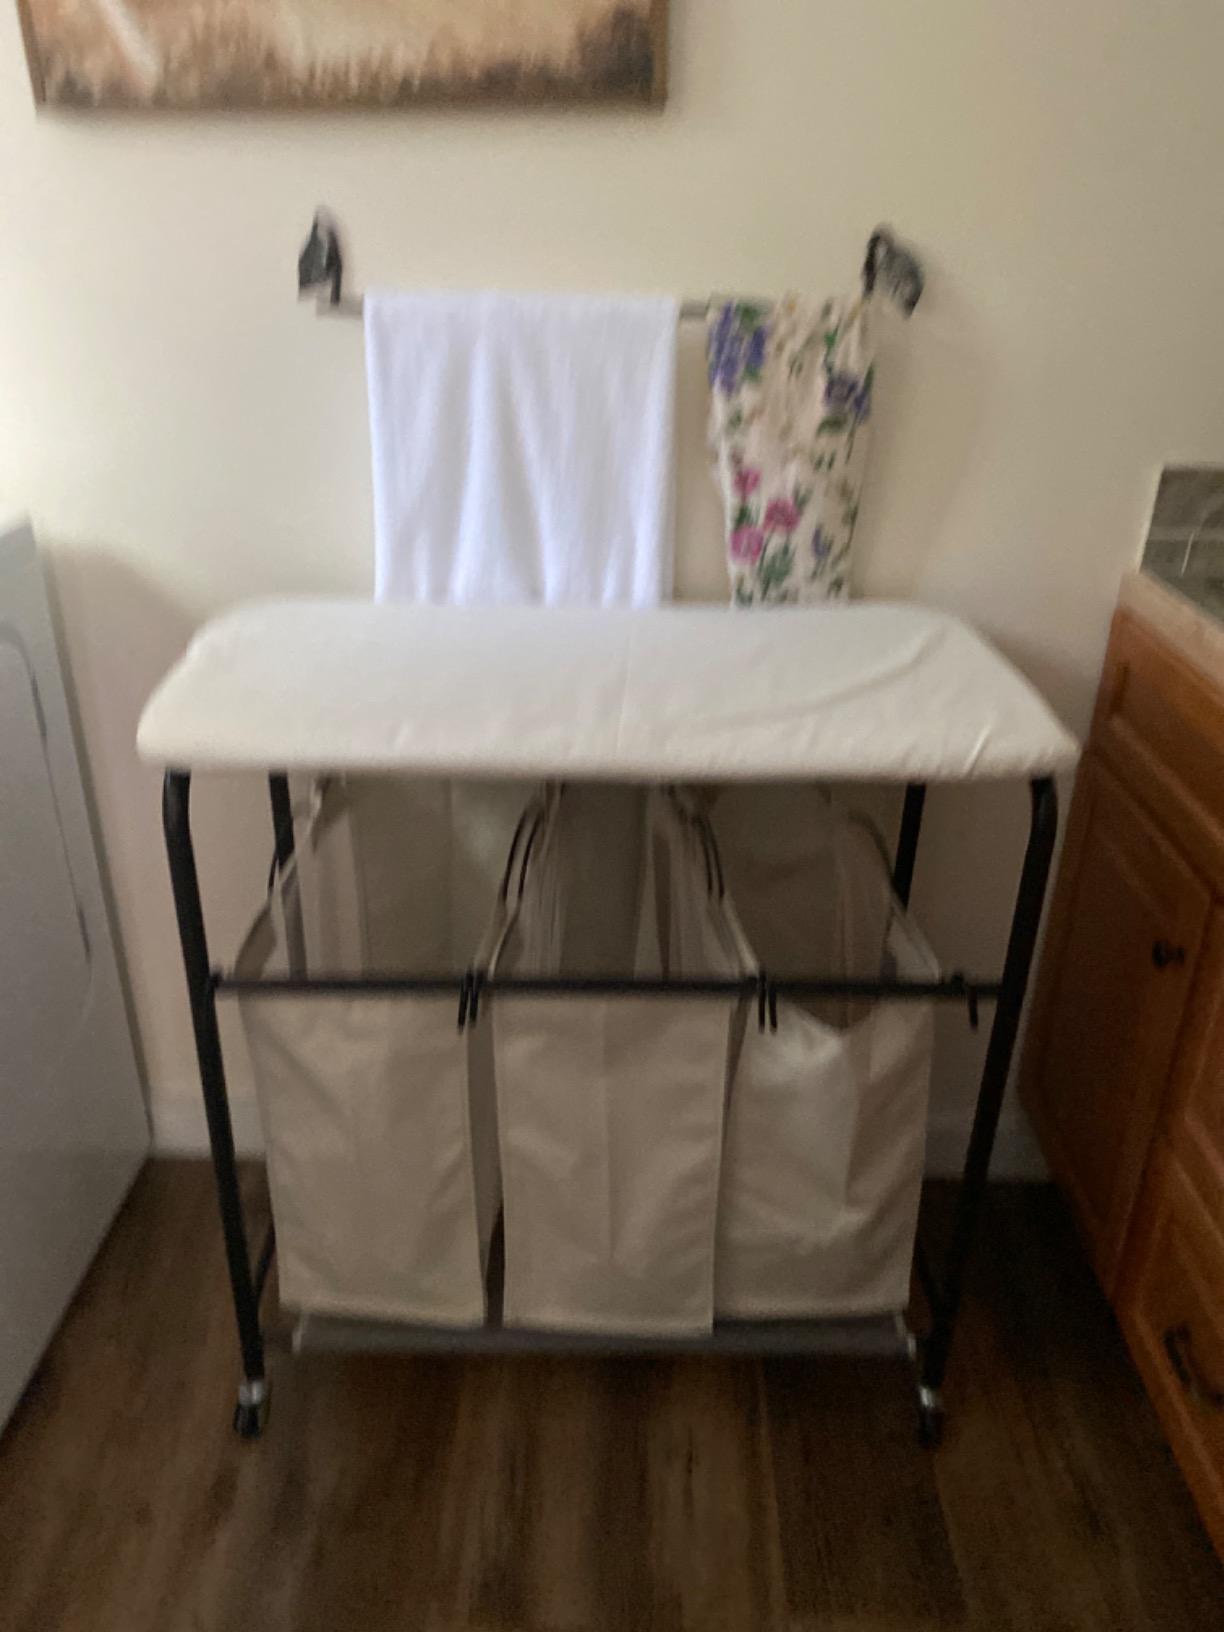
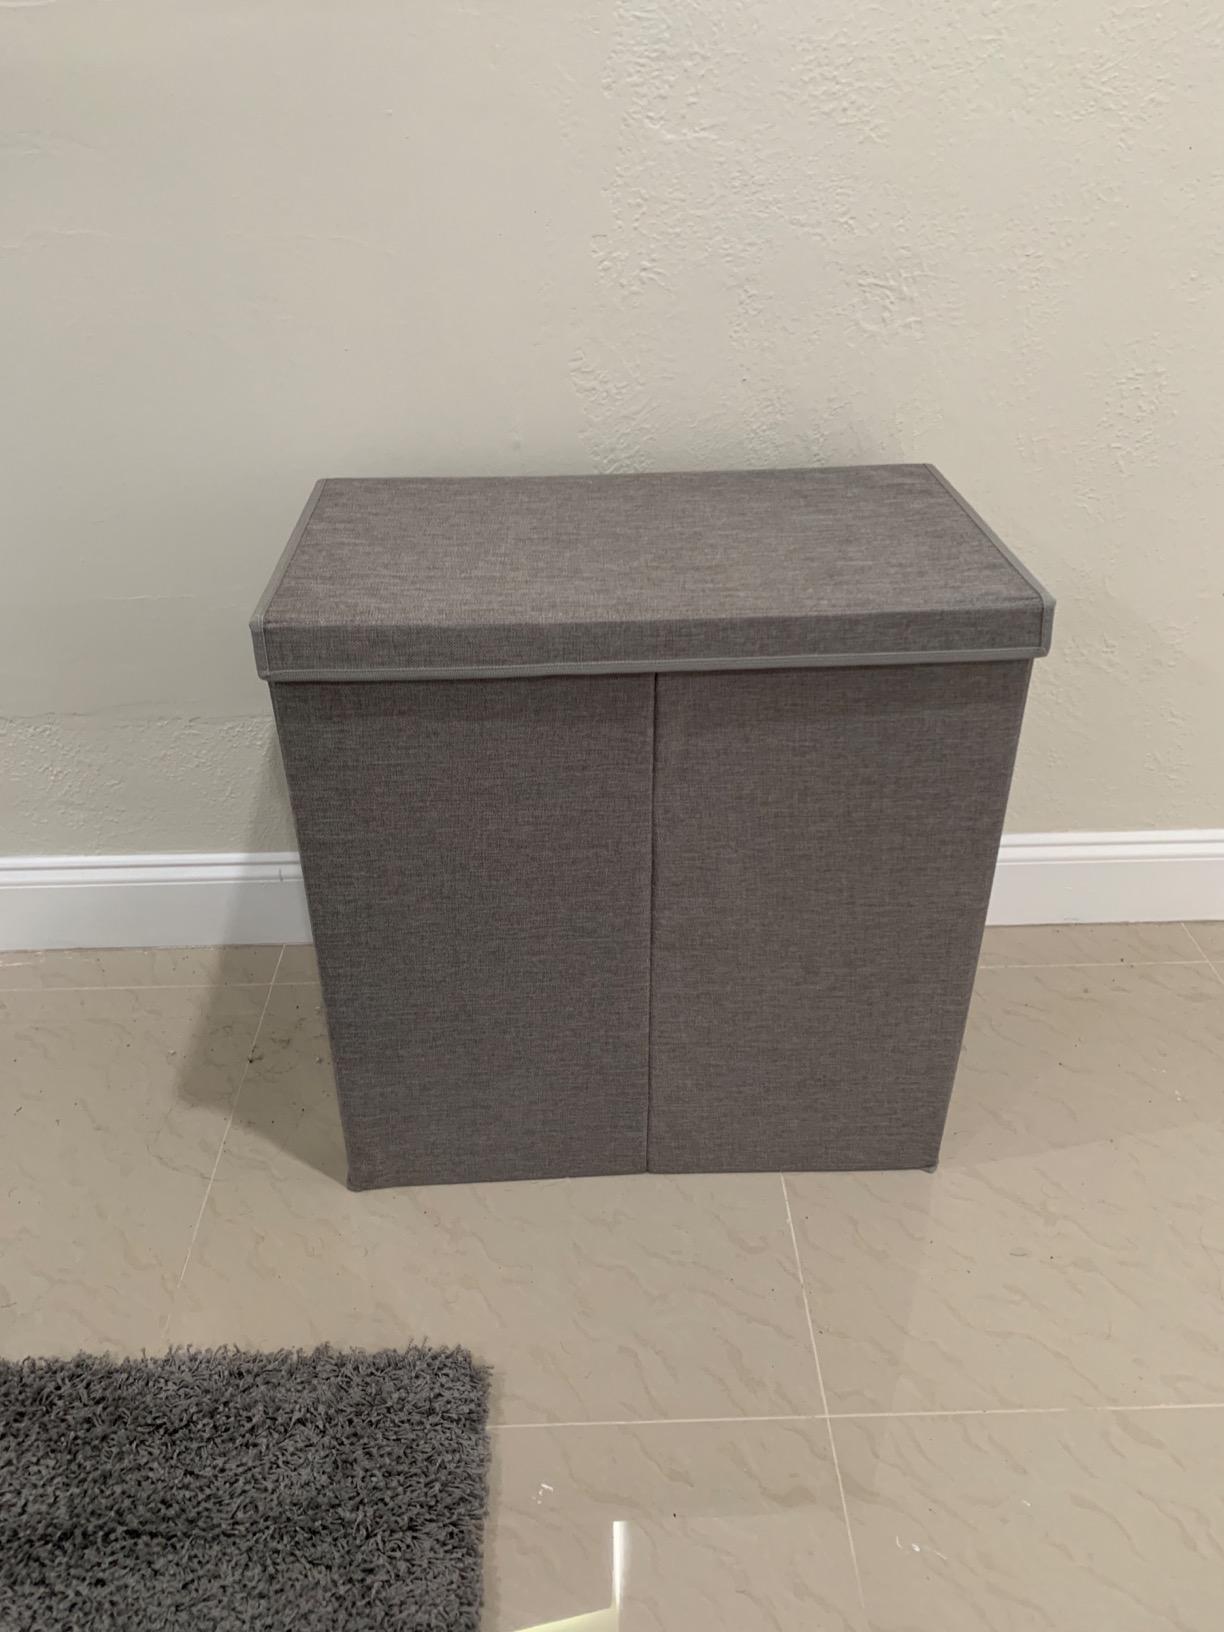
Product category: items_hamper
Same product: no